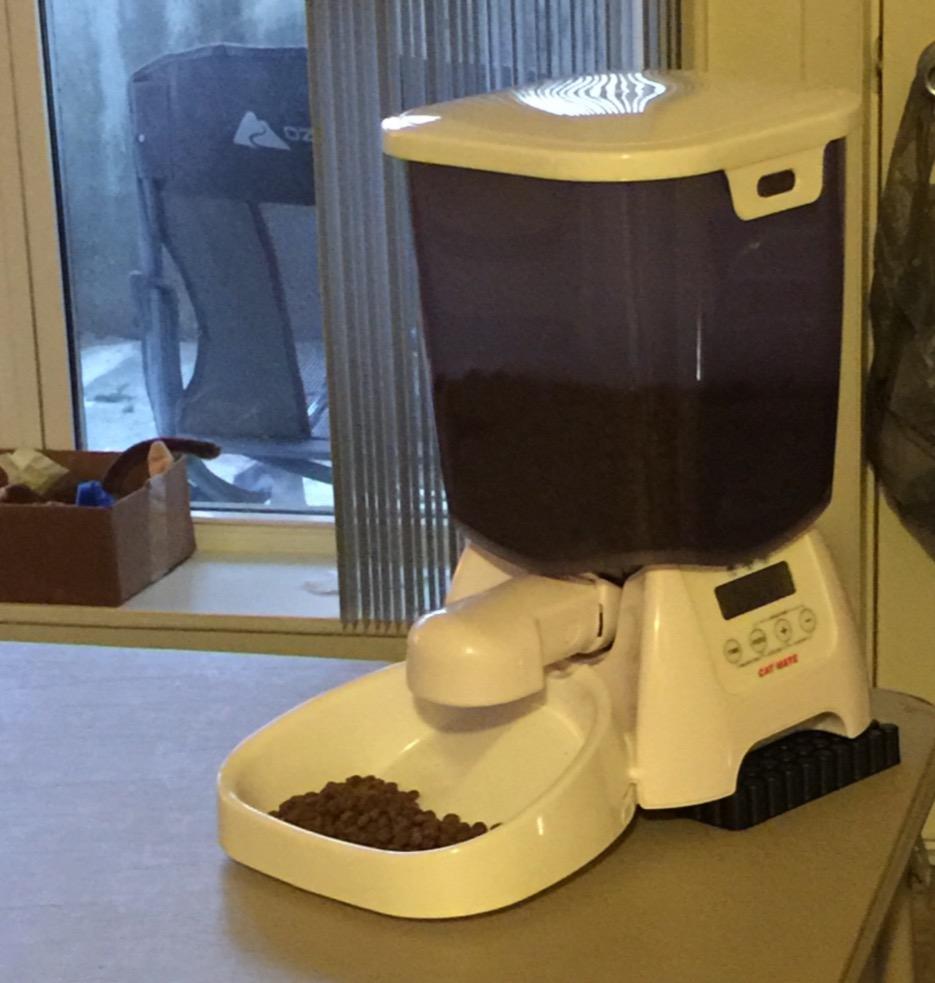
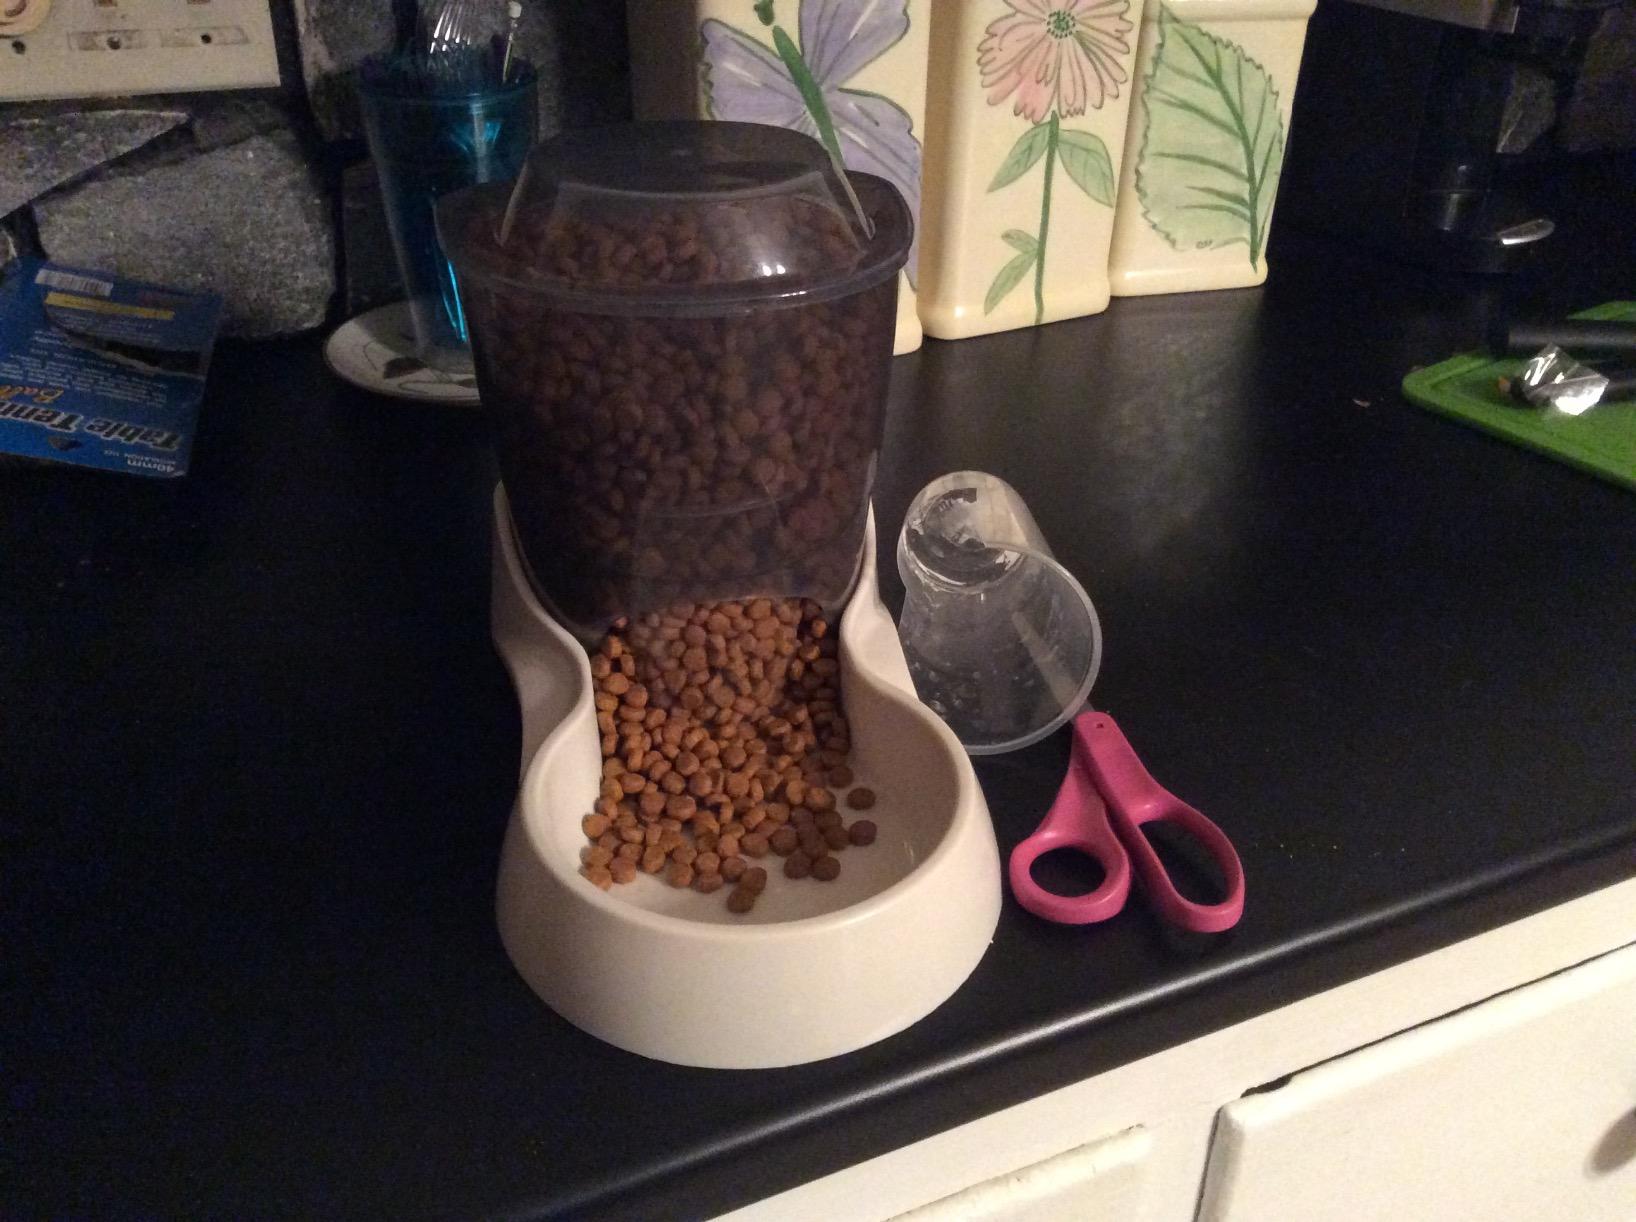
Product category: items_feeder
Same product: no